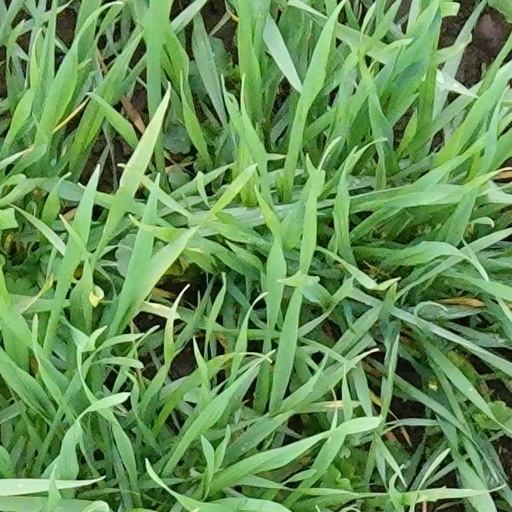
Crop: wheat